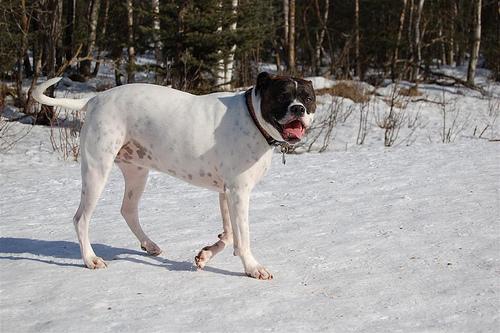
Breed: american bulldog